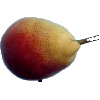
Label: Pear 2